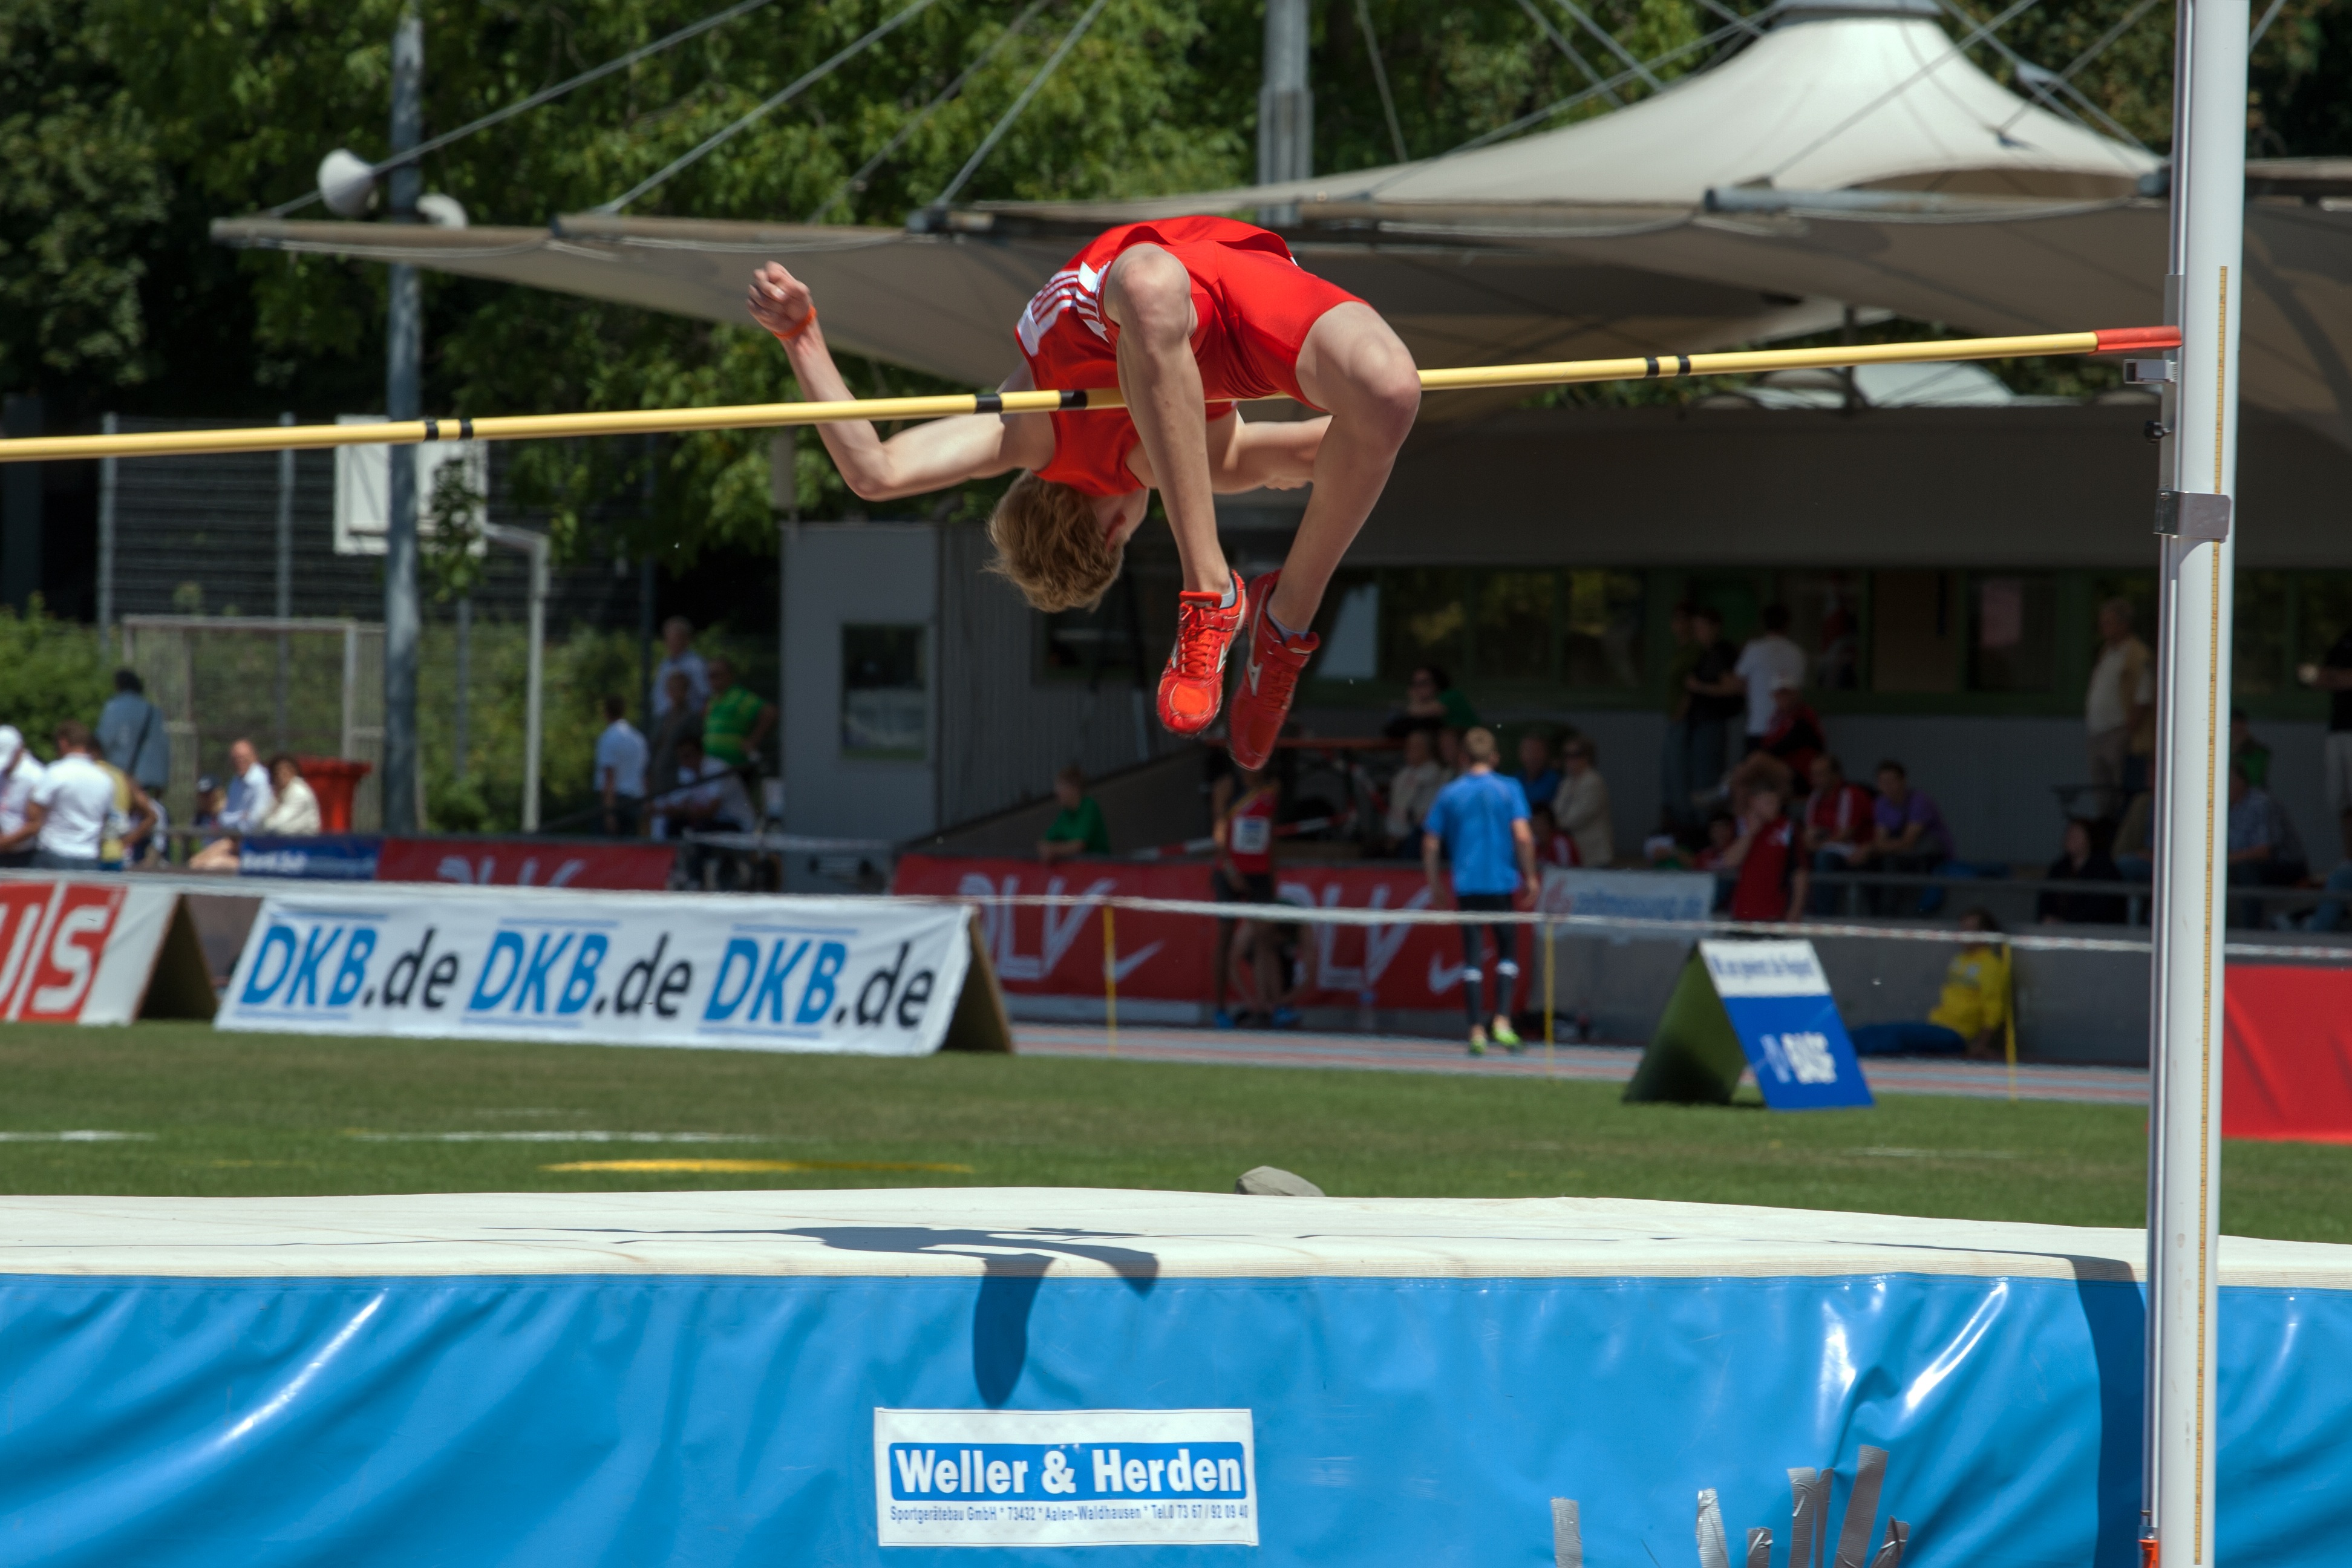
sport, jumping, sports, athletics, pole vault, junior gala mannheim, human action, endurance sports, high jump